College of Sorbonne

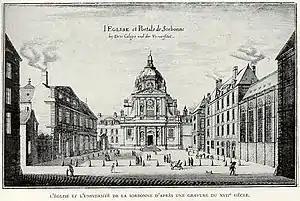
The chapel of the Sorbonne, Paris, in a 17th-century engraving

Robert de Sorbon was the son of peasants from the village of Sorbon in the Ardennes, who became a master of theology, a canon of the Cathedral of Notre Dame de Paris, and the confessor and chaplain of King Louis IX (Saint Louis). At the time that he founded his college, the University of Paris had already been in existence for half a century, and already had thousands of students. Obtaining a higher degree in theology could take as long as twenty years, and therefore required considerable financial support. Students who belonged to the religious orders of the Franciscans and Dominicans, or from the large monasteries of Cluny or Citeaux, received housing and board from their religious orders, but independent students did not. Sorbon founded his college to provide housing and board for poorer students of theology who did not have such support.